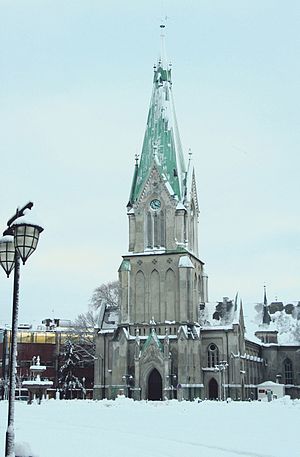
Agder og Telemark Stift
Kristiansand domkirke
Agder og Telemark Stift er et af stifterne i Den Norske Kirke. Stiftet havde frem til 1918 navnet Kristiansands Stift, og fra 1918 til 2005 navnet Agder Stift. Stiftet omfatter i dag begge Agder-fylkerne samt Telemark. Stiftet består af 12 provstiér, 67 prestegjeld og 147 menigheder. I stiftet var der pr. 1. januar 2003 347.324 medlemmer i Den Norske Kirke, svarende til 81,1% af befolkningen.